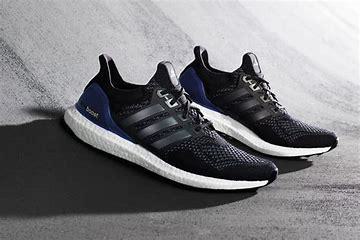
Brand: Adidas
Model: Ultraboost 1